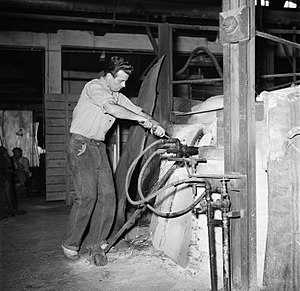
Industrialiseringen i Danmark
Arbejder ved Holmegaard Glasværk i 1954.
Industrialiseringen i Danmark foregik over ca. 150 år fra midten af 1800-tallet til anden halvdel af 1900-tallet. Kendetegnet ved denne periode er at virksomhederne begynder at bruge maskiner for at forøge produktiviteten og elektrificeringen breder sig også over Danmark.